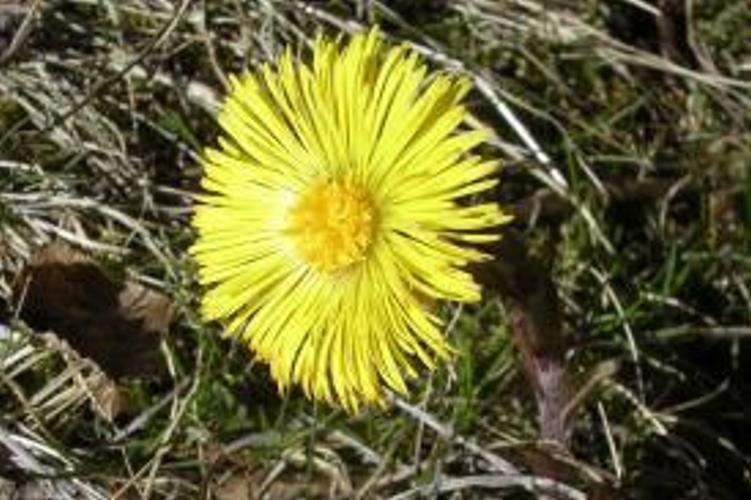
Flower: Coltsfoot